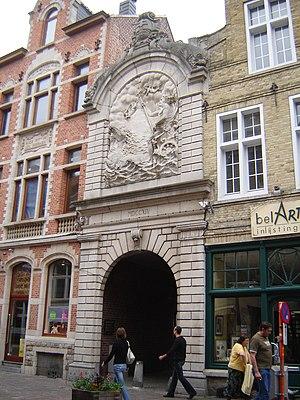
Cette page regroupe l'ensemble des monuments classés de la ville belge d'Ypres.